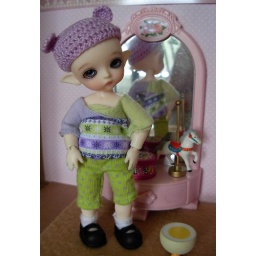
Every wee girl needs one, oh and a bear hat...hat is by susieq19